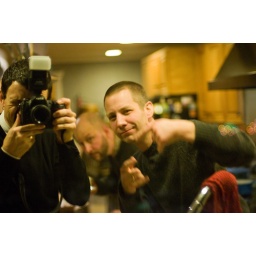
Reflected in the kitchen window